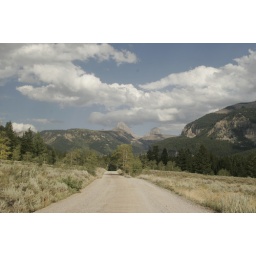
The road to our base camp.  Table Mountain and Tetons in background.